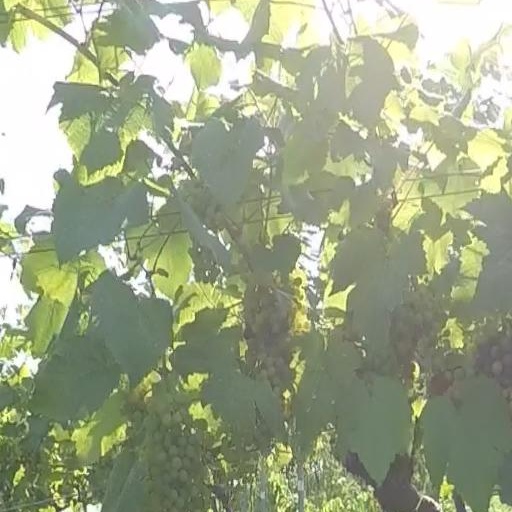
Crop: grape